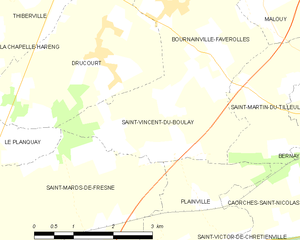
Saint-Vincent-du-Boulay est une commune française située dans le département de l'Eure, en région Normandie.